NWA Hard Times 2

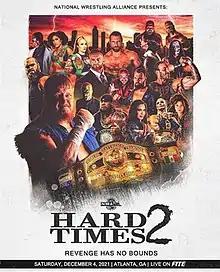
Promotional poster

Hard Times 2 was a professional wrestling pay-per-view (PPV) event promoted by the National Wrestling Alliance (NWA). It took place on December 4, 2021, in Atlanta, Georgia, at the GPB Studios. It is the second event in the Hard Times chronology.